Ryder Hesjedal

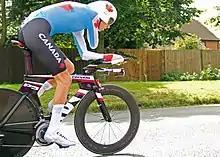
Hesjedal during the time trial at the 2012 Olympics.

When in fact the last day of the Giro was run on the streets of Milan for the time trial, Hesjedal completed the course in 34:15 which was indeed enough time to take the pink jersey for the final time. This completed his journey of becoming the first Canadian to win a Grand Tour and only the second time ever that the pink jersey changed hands on the last day of the Giro. His title was also notable in that it was completed on an entirely Canadian-made-and-manufactured bicycle by Cervélo. The victory elicited an immediate response from his home country of Canada, with the Prime Minister of Canada, Stephen Harper releasing a statement saying "We thank Mr. Hesjedal for this defining moment in Canadian sport. This remarkable win in one of bicycle racing's most gruelling competitions is a testimony to Mr. Hesjedal's training, endurance, skill and competitive spirit." Premier of British Columbia Christy Clark added that "For a British Columbian to have done this is amazing. I know this is going to go down as one of the great Canadian accomplishments ever in sport."